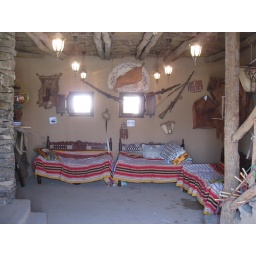
Seating area in the mountain house